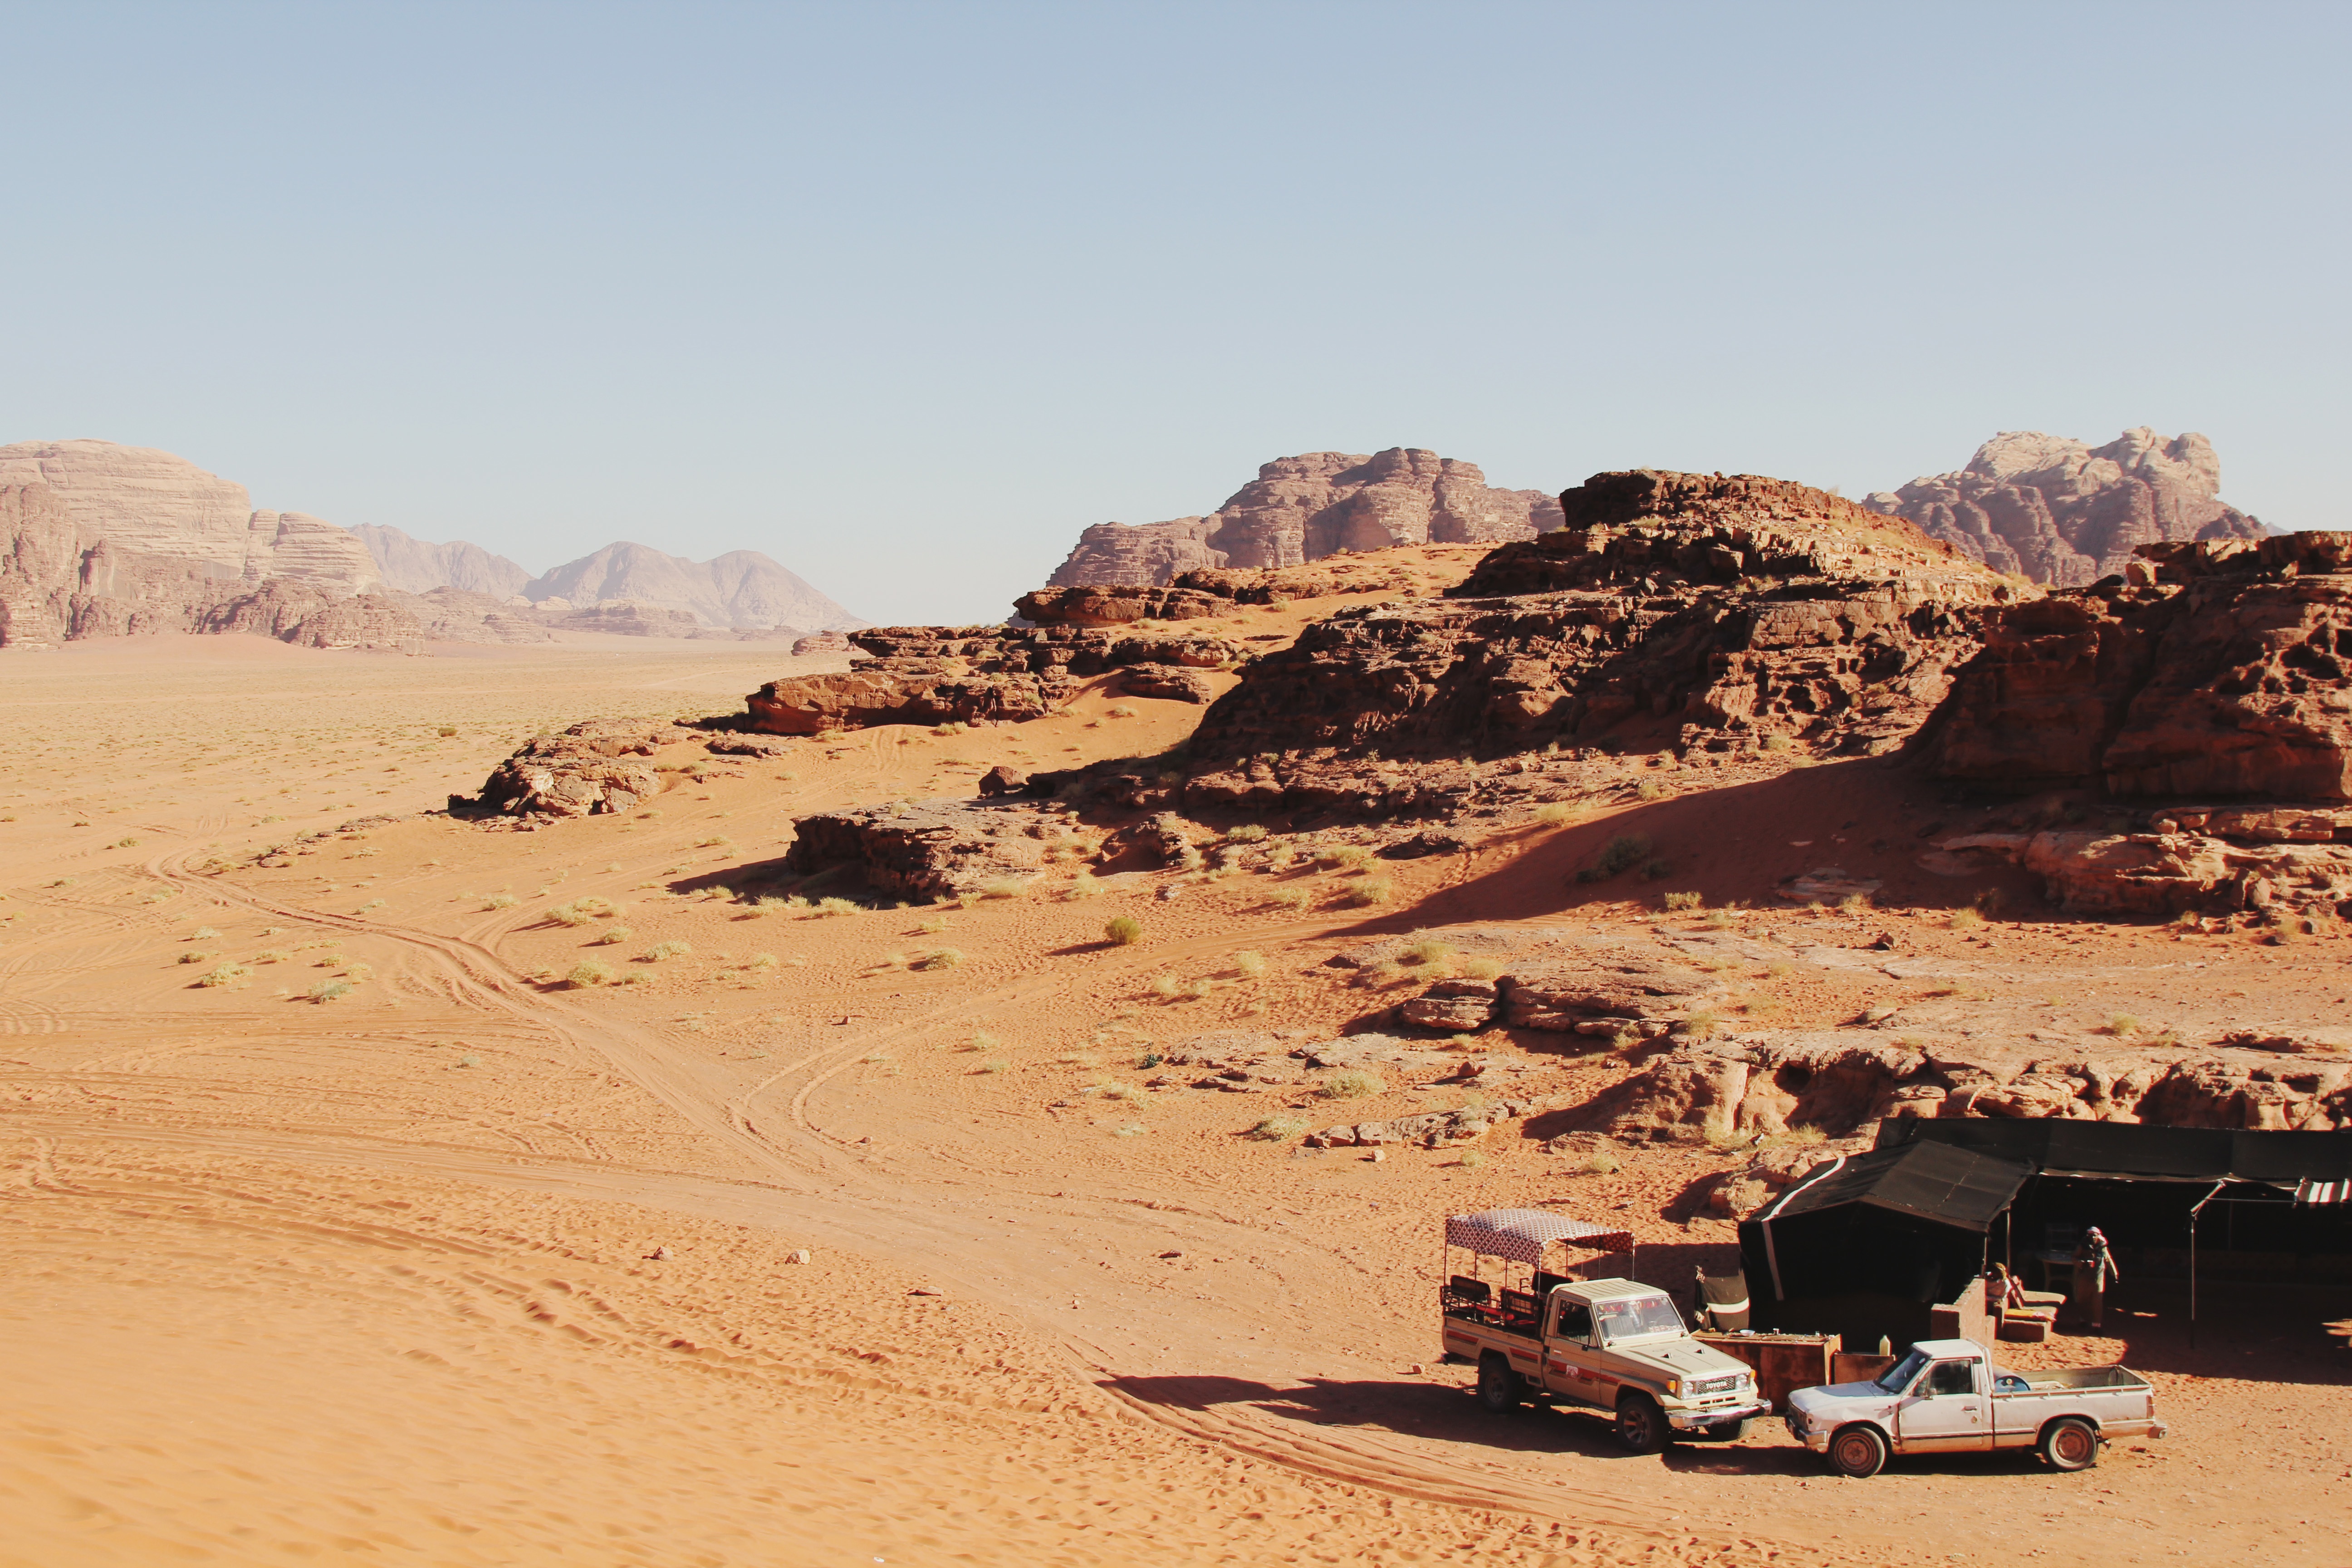
landscape, sand, desert, valley, soil, badlands, plateau, sahara, wadi, landform, erg, natural environment, geographical feature, aeolian landform